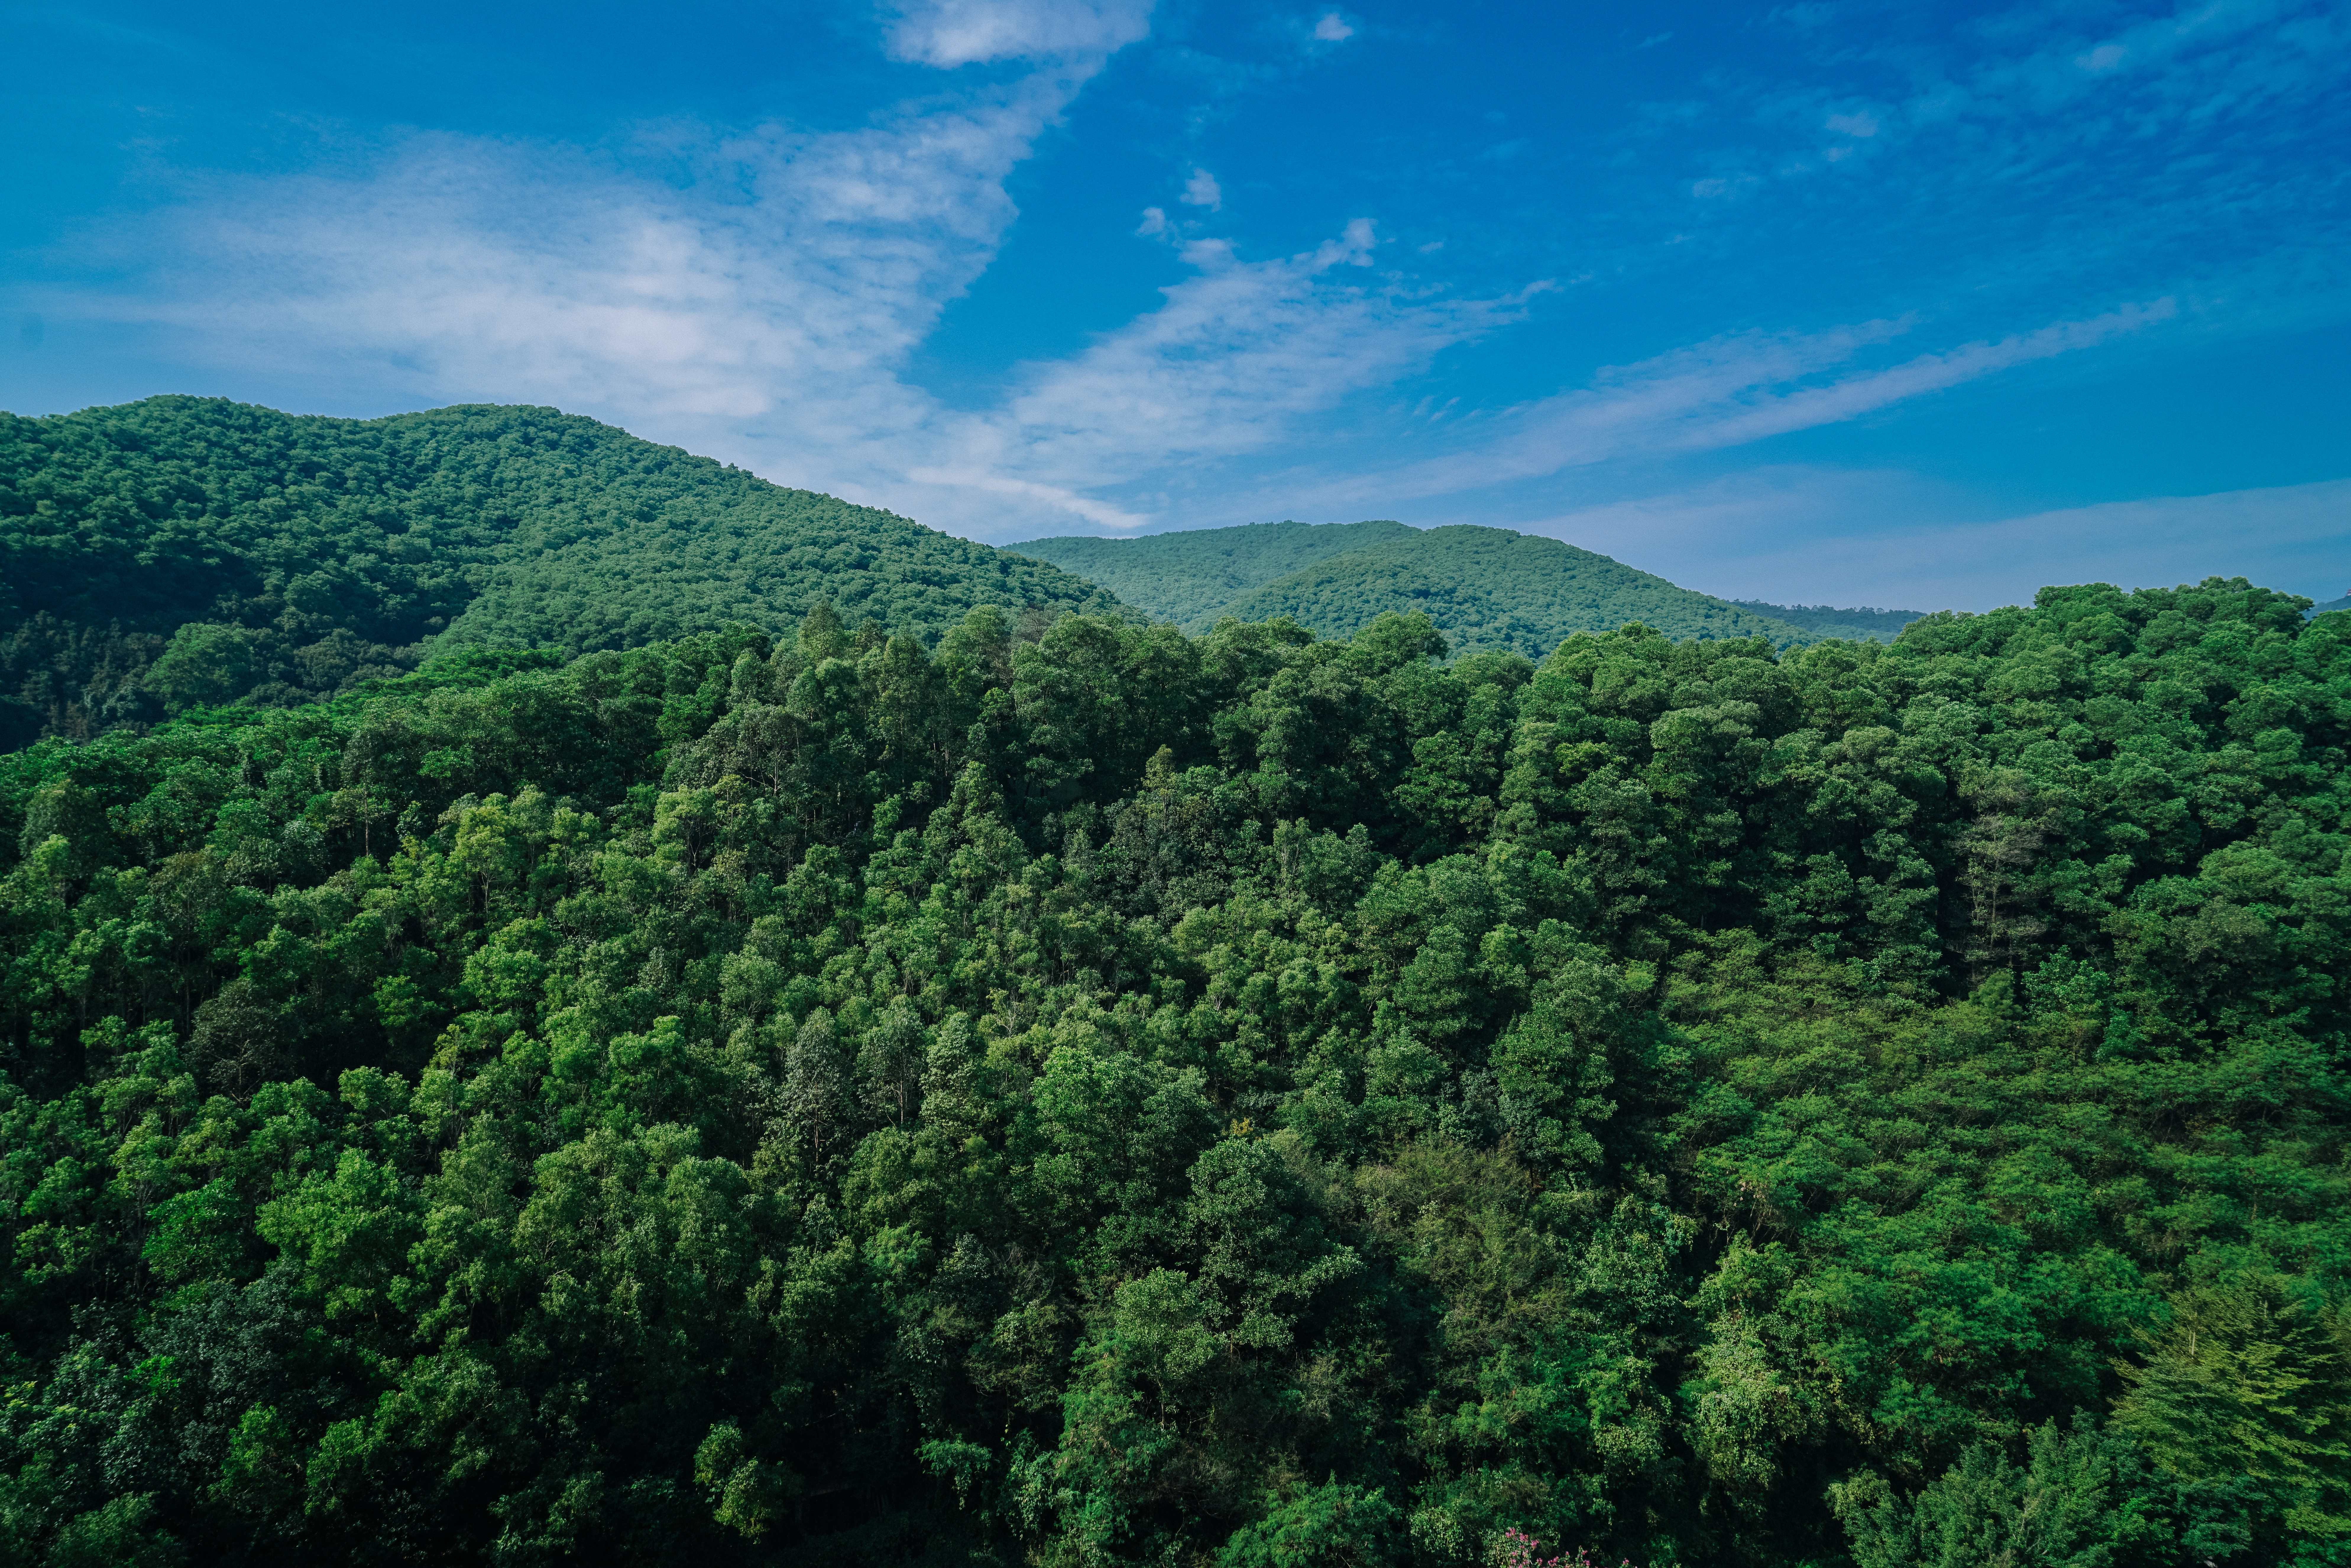
tree, nature, forest, wilderness, mountain, sky, meadow, hill, green, jungle, vegetation, rainforest, plantation, plateau, woodland, habitat, ecosystem, biome, old growth forest, natural environment, geographical feature, atmospheric phenomenon, woody plant, temperate coniferous forest